Jaylon Smith

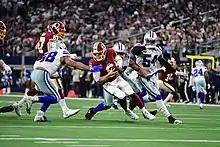
Smith in a game against the Washington Redskins

On August 20, 2019, Smith signed a five-year, $64 million contract extension with the Cowboys with $35.5 million guaranteed, keeping him under contract through the 2024 season.